Harry Bertoia

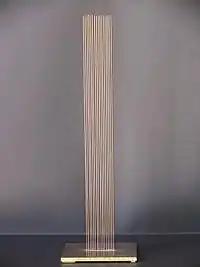
Sound Sculpture

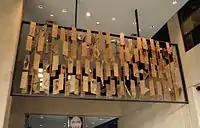
Bertoia's "Textured Screen" caused much controversy when it was unveiled for the Dallas Public Library in 1954.

Starting out as a painting student but soon being asked to reopen the metal workshop in 1939, Bertoia taught jewelry design and metal work. Later, as the war effort made metal a rare and very expensive commodity he began to focus his efforts on jewelry making, even designing and creating wedding rings for Ray Eames and Edmund Bacon's wife Ruth. When all the metal was taken up by war efforts, he became the graphics instructor. Still at Cranbrook, in 1943 he married Brigitta Valentiner, and then moved to California to work for Charles and Ray at the Molded Plywood Division of the Evans Product Company. Bertoia also learned welding techniques at Santa Monica College and began experimenting with sound sculptures. Bertoia worked there until 1946, then sold his jewelry and monotypes until obtaining work with the Electronics Naval Lab in La Jolla.